Trail Motorsport

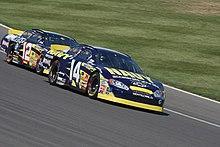
The No. 12 (left) and No. 14 cars of FitzBradshaw in 2004.

Armando Fitz's team started as a two-car operation during the 2001 season. He and his wife, Mimi, purchased the team from Team SABCO, owned by his father-in-law and current Sprint Cup Series co-owner Felix Sabates at the end of the 2000 season. The team, then known as the HighLine Performance Group ran the No. 8 Chevrolet and No. 11 Chevrolet. Blaise Alexander began the season in the No. 8 car, but after four races, the team cut back to a part-time schedule. Frank Kimmel, Jeff Falk, Michael Dokken, Jason Rudd, Mario Hernandez, Mark Voigt, and Josh Richeson all shared time in the car over the season, with the No. 8 team finishing 42nd in owner's points. Marty Houston drove the newly renumbered No. 11 car at the beginning of the year, his best finish being a 13th at the NAPA Auto Parts 300, but he was replaced by Ron Hornaday Jr. after the Outback Steakhouse 300. Hornaday had two top-tens but was released before the season was over, and was replaced by Todd Bodine who had one top-five in three races at the end of the season. Andy Santerre and Tim Fedewa also ran races in the car. The No. 11 car ended 21st in owner points, with Bodine finishing 29th in points.